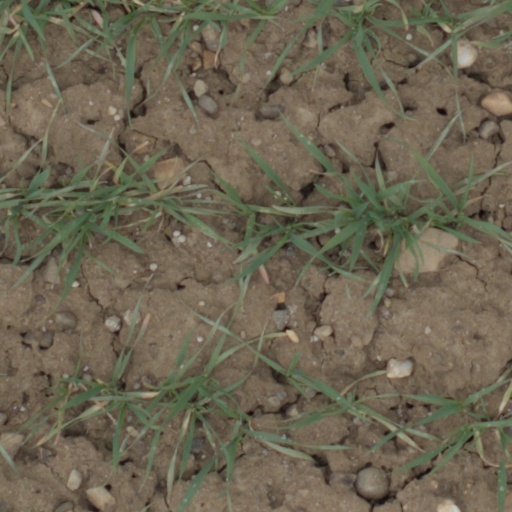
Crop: wheat